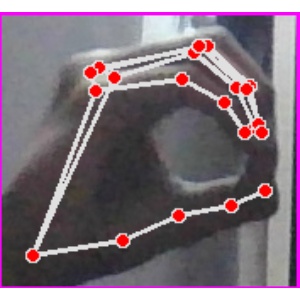
अक्षर: ठ